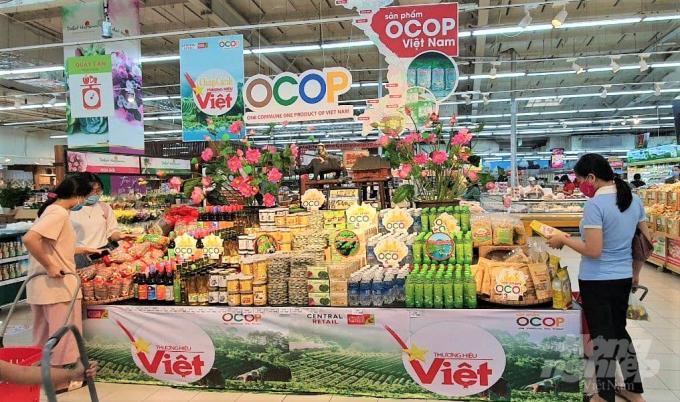
có một người phụ nữ mặc xanh đang cầm trên tay một gói hàng